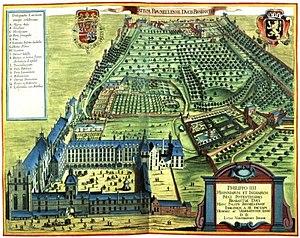
Le Château, puis Palais du Coudenberg, situé au centre du Quartier de la Cour à Bruxelles, sur la colline du Coudenberg, fut durant près de 700 ans la résidence des comtes, ducs, archiducs, rois, empereurs ou gouverneurs qui, du XIIᵉ siècle jusqu’au XVIIIᵉ siècle, ont exercé leur souveraineté sur le duché du Brabant et sur tout ou partie des Pays-Bas bourguignons puis espagnols et autrichiens. Le palais fut complètement détruit dans un incendie accidentel qui éclata dans la nuit du 3 au 4 février 1731.